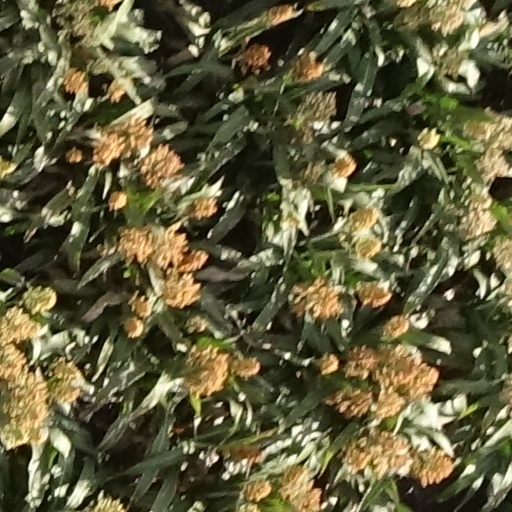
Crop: sorghum